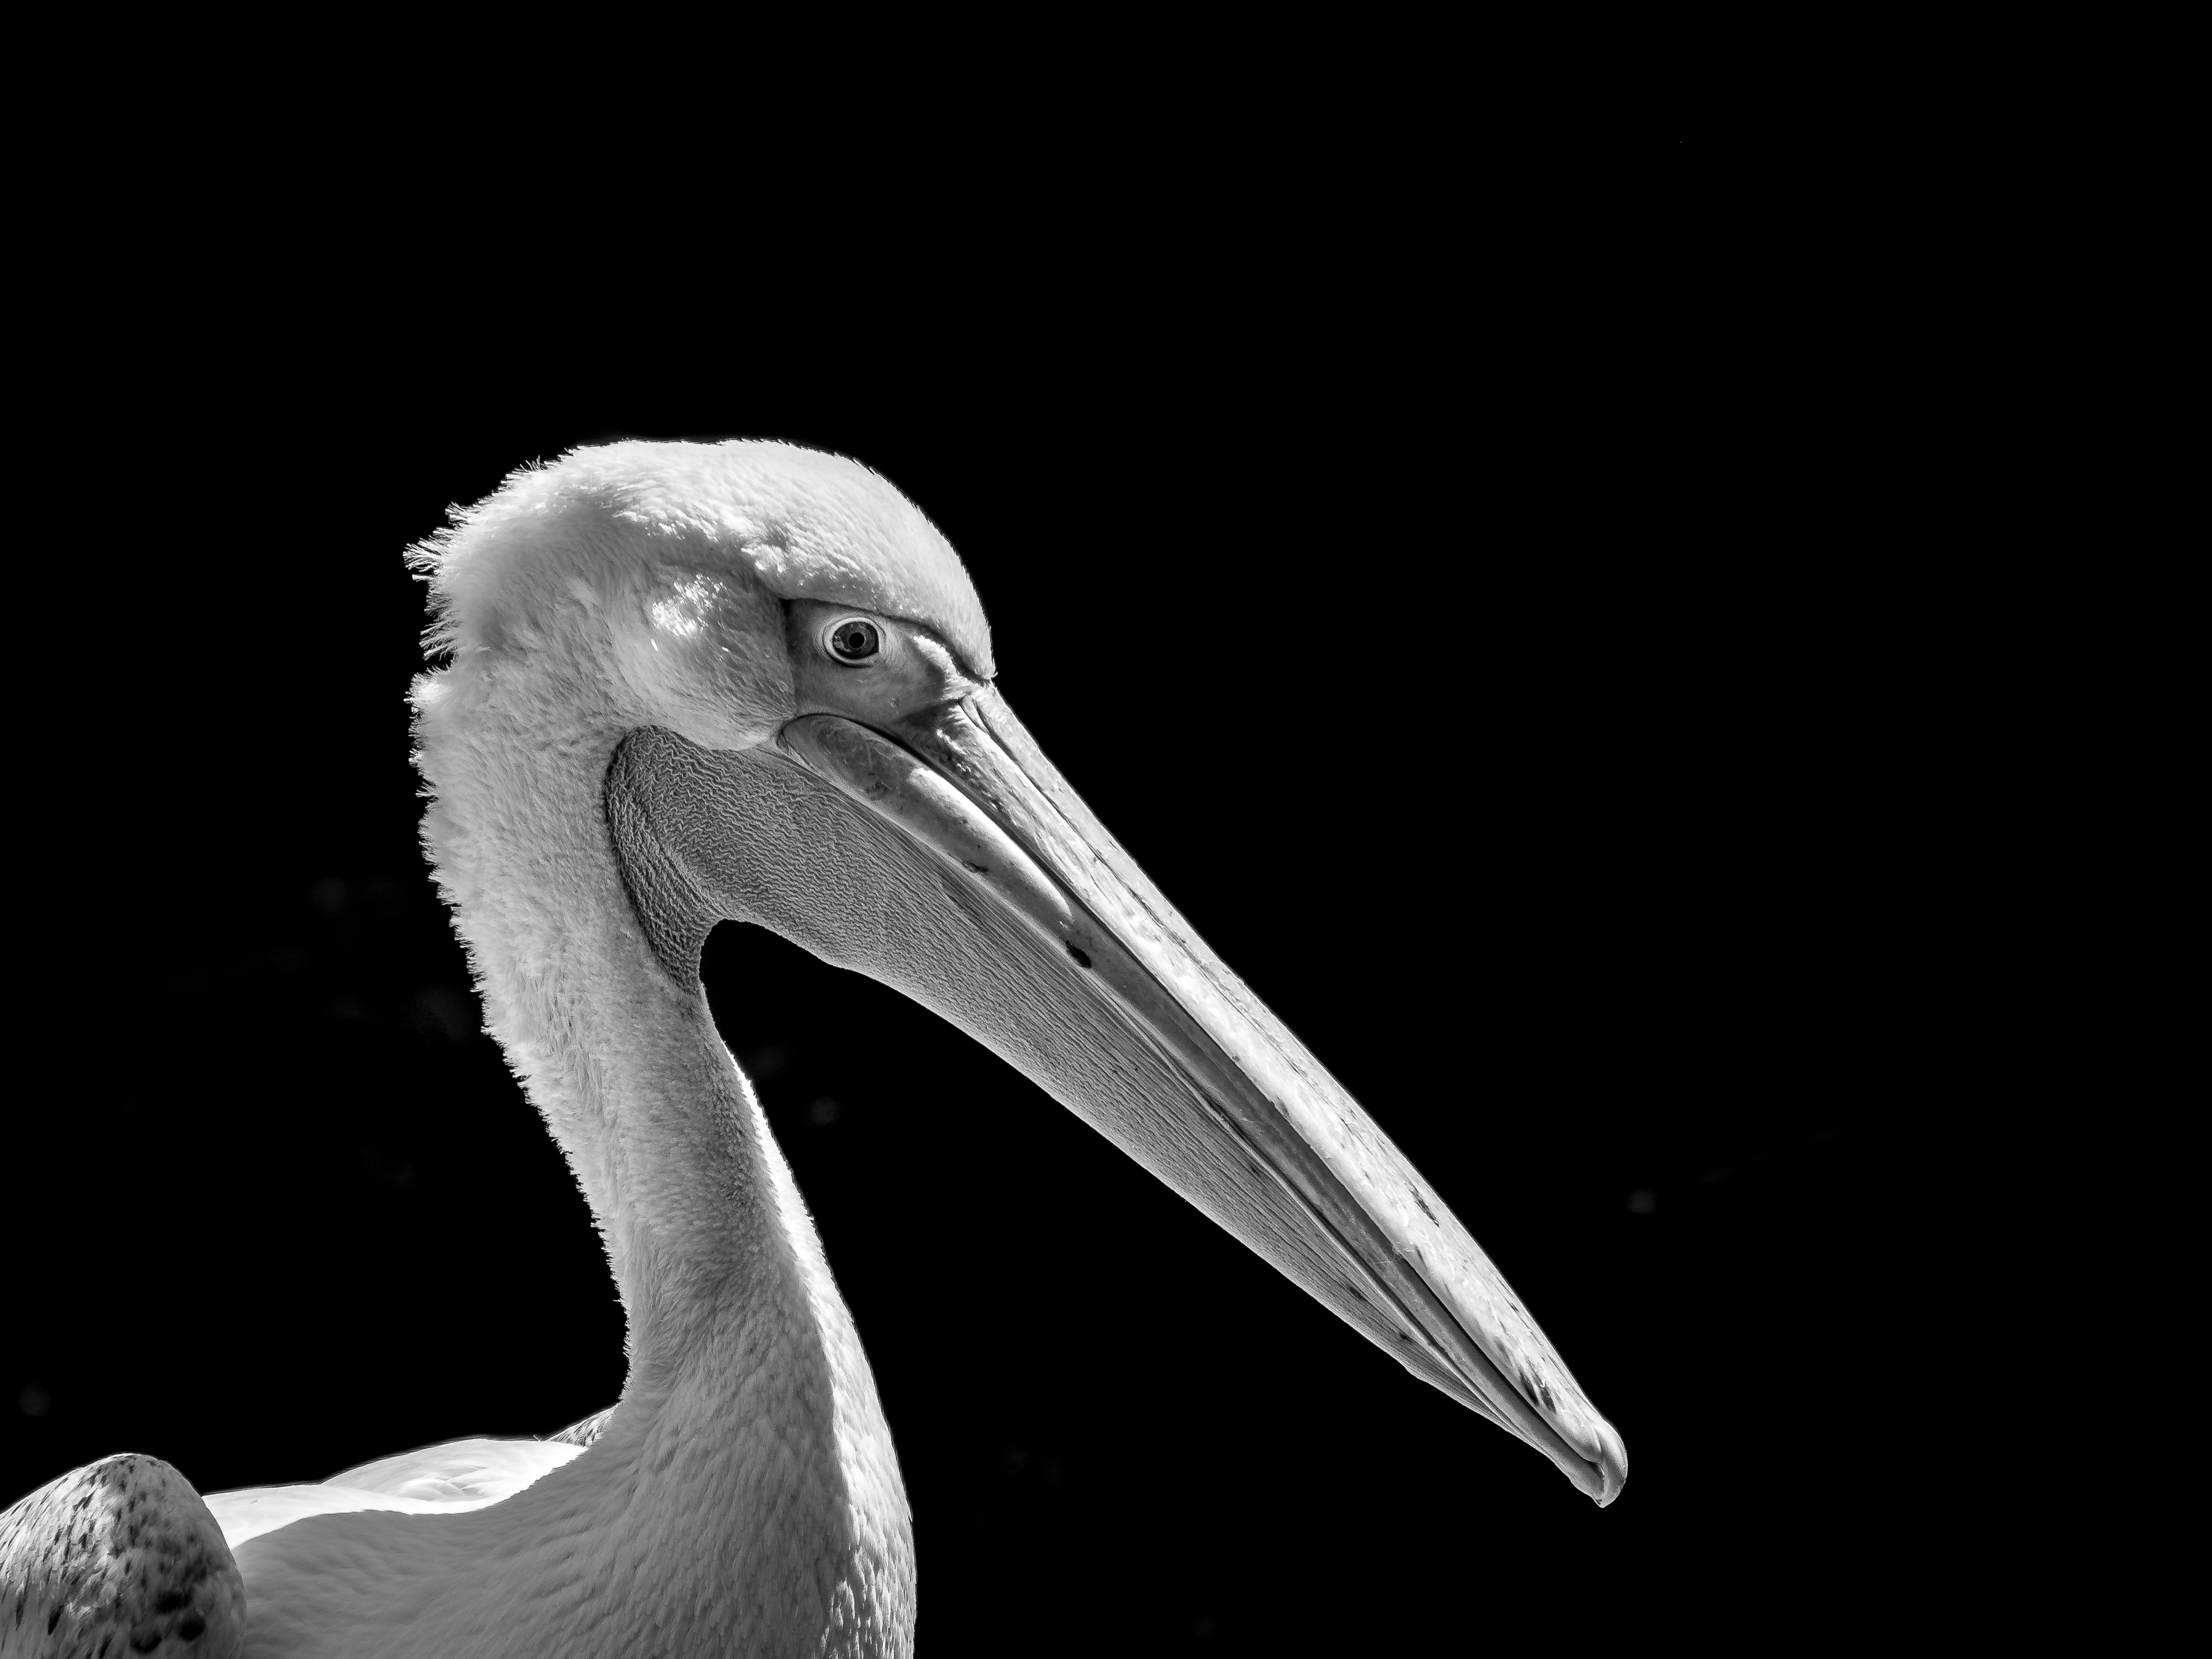
bird, wing, black and white, pelican, seabird, beak, monochrome, fauna, vertebrate, pelikan, monochrome photography